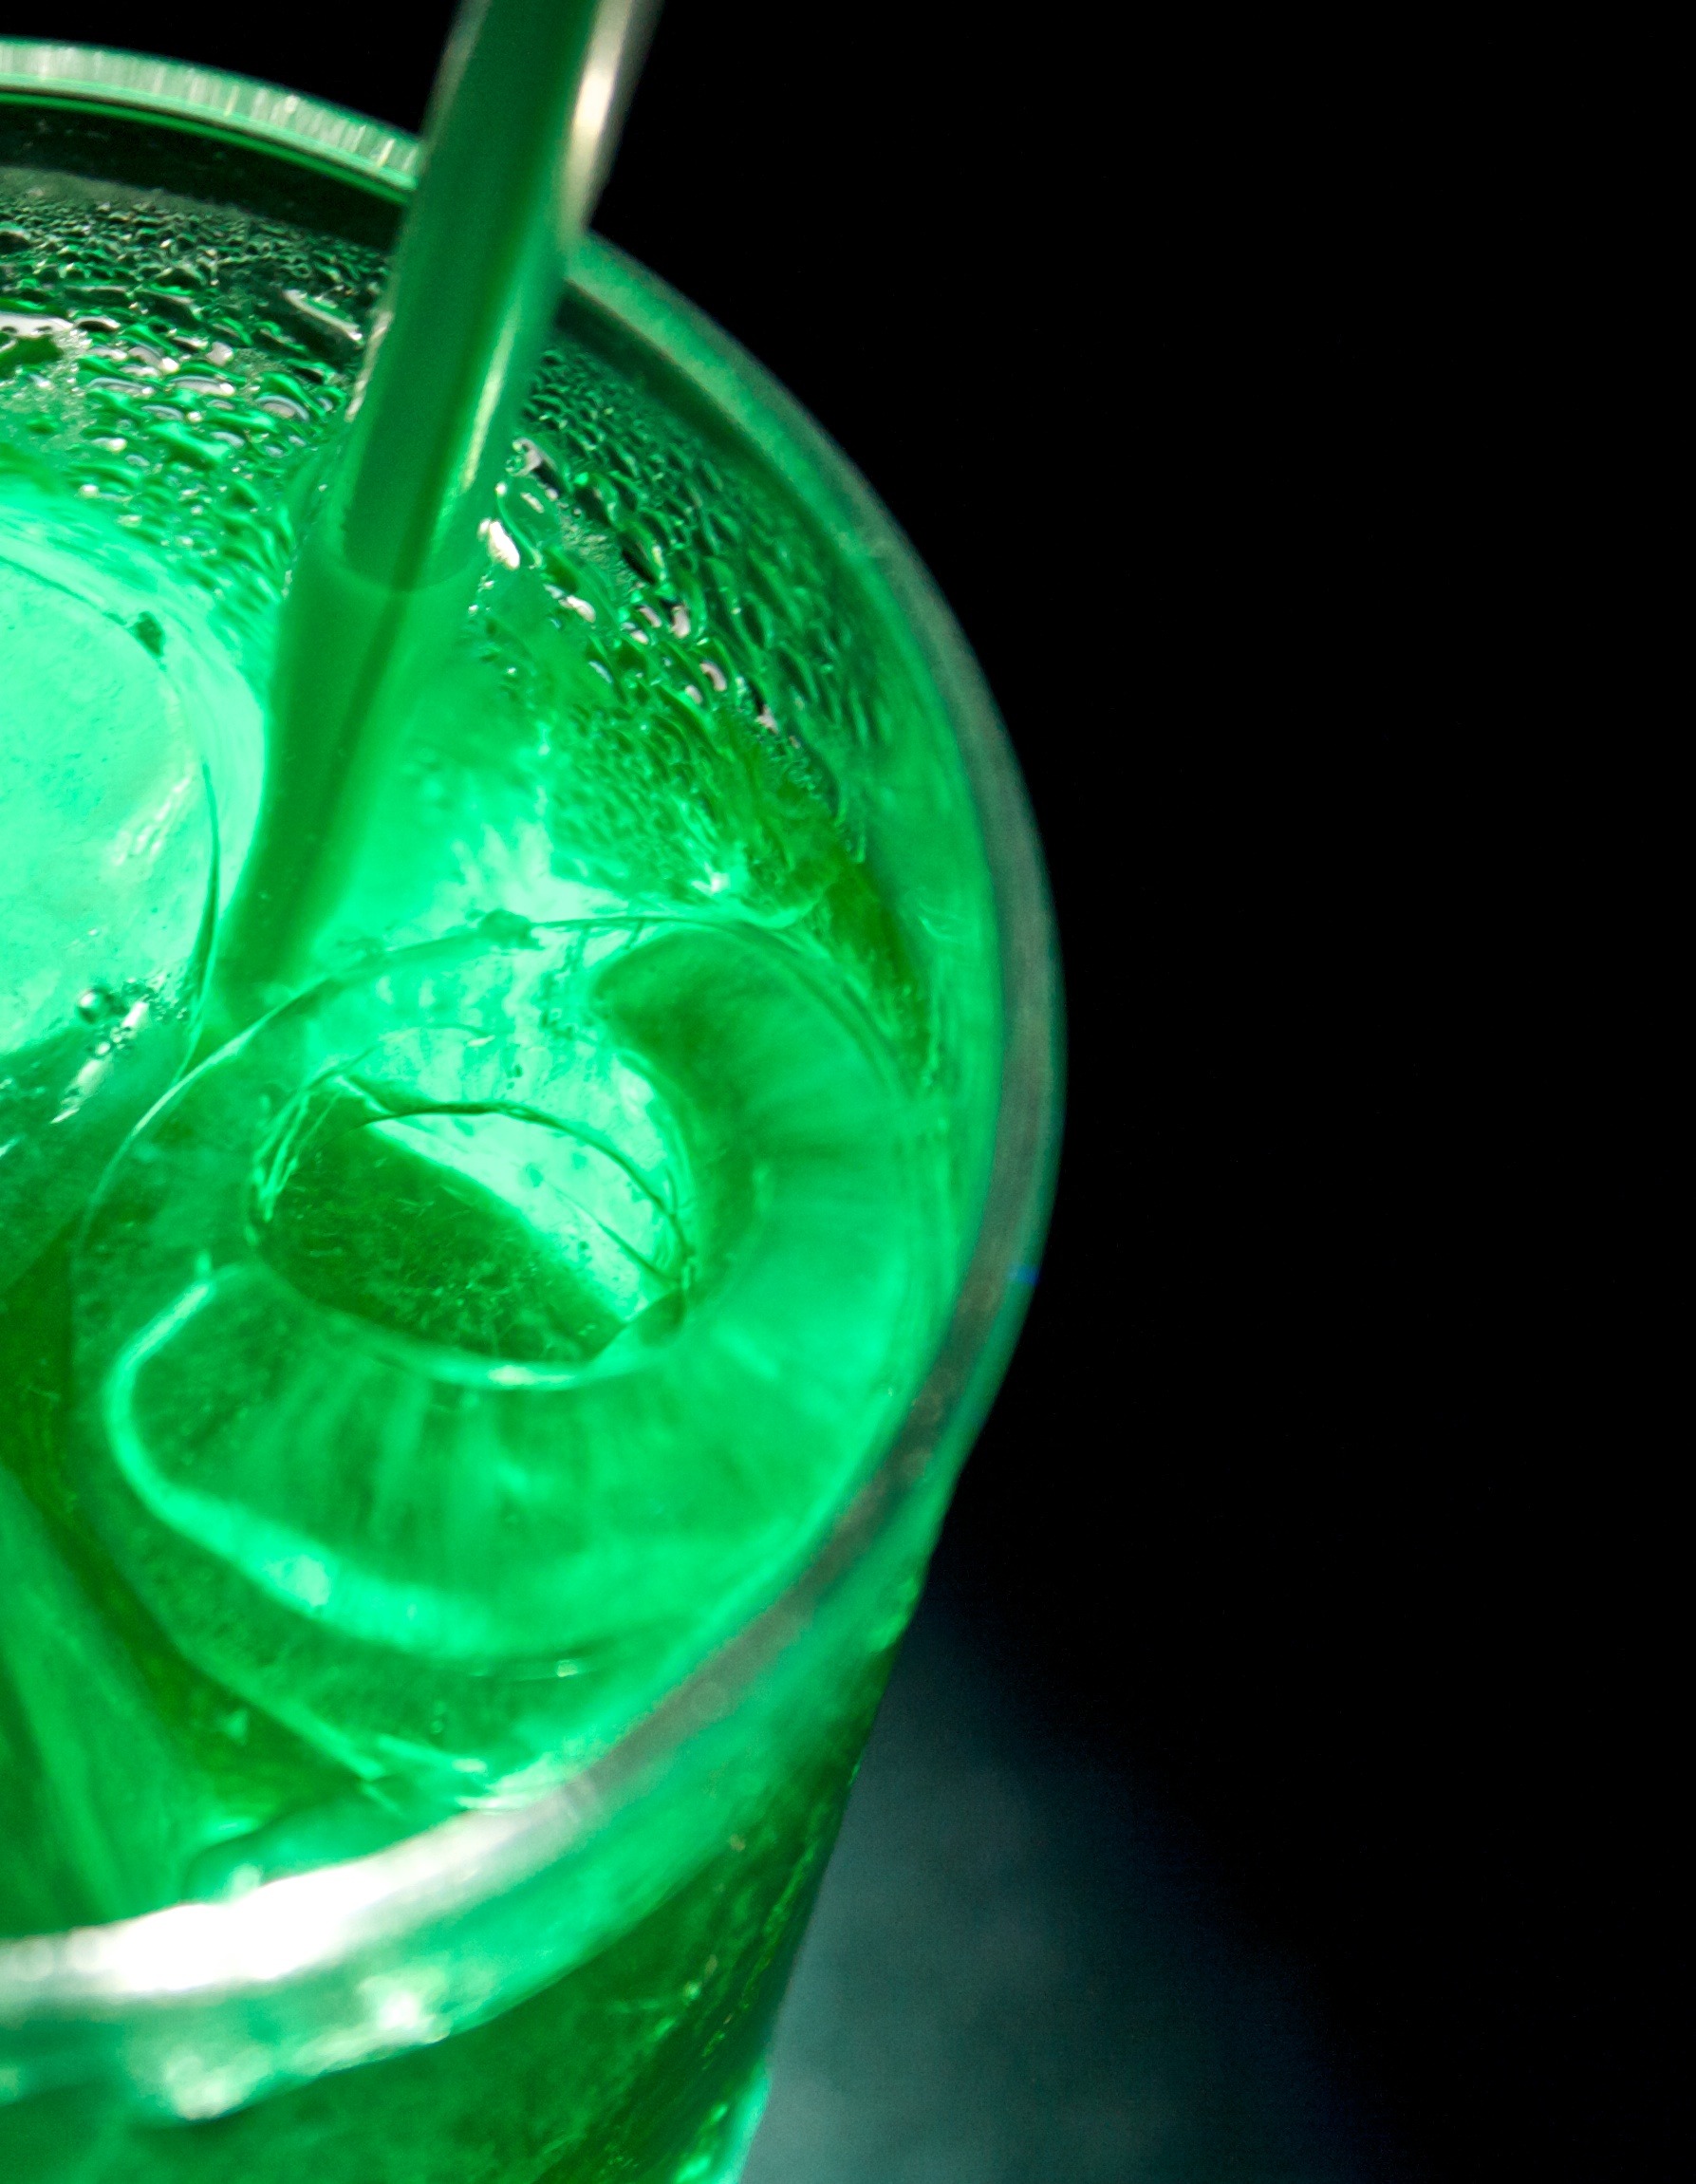
water, glass, green, produce, drink, bottle, cocktail, juice, glass bottle, colors, liqueur, macro photography, alcoholic beverage, distilled beverage